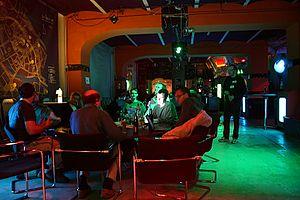
c-base e. V. est une association à but non lucratif située à Berlin, en Allemagne. Son but est d'accroître les connaissances et les compétences relatives aux logiciels, au matériel informatique et aux réseaux de données. L'association est engagée dans de nombreuses activités connexes. Par exemple, la société a eu des stands dans de grands festivals, tels que la Journée de l'enfance, où ils introduisent les jeunes à des sujets tels que la robotique et la conception assistée par ordinateur.